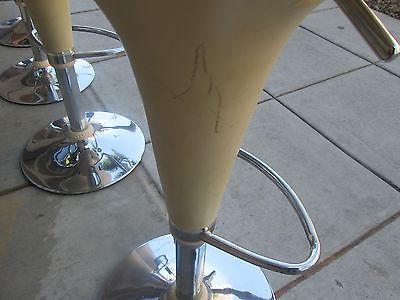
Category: chair